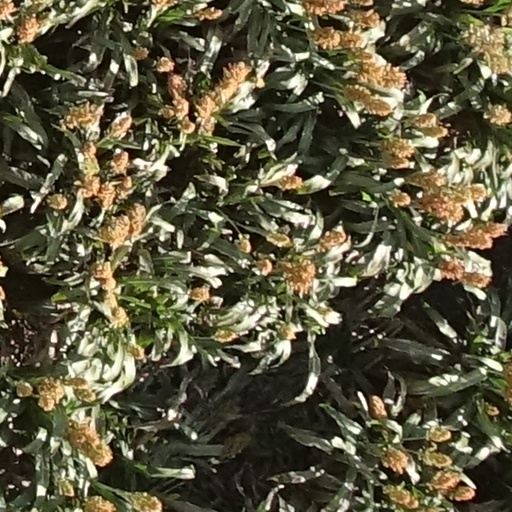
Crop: sorghum